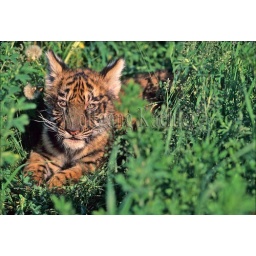
Usa, bengal tiger cub in pasture, game farm